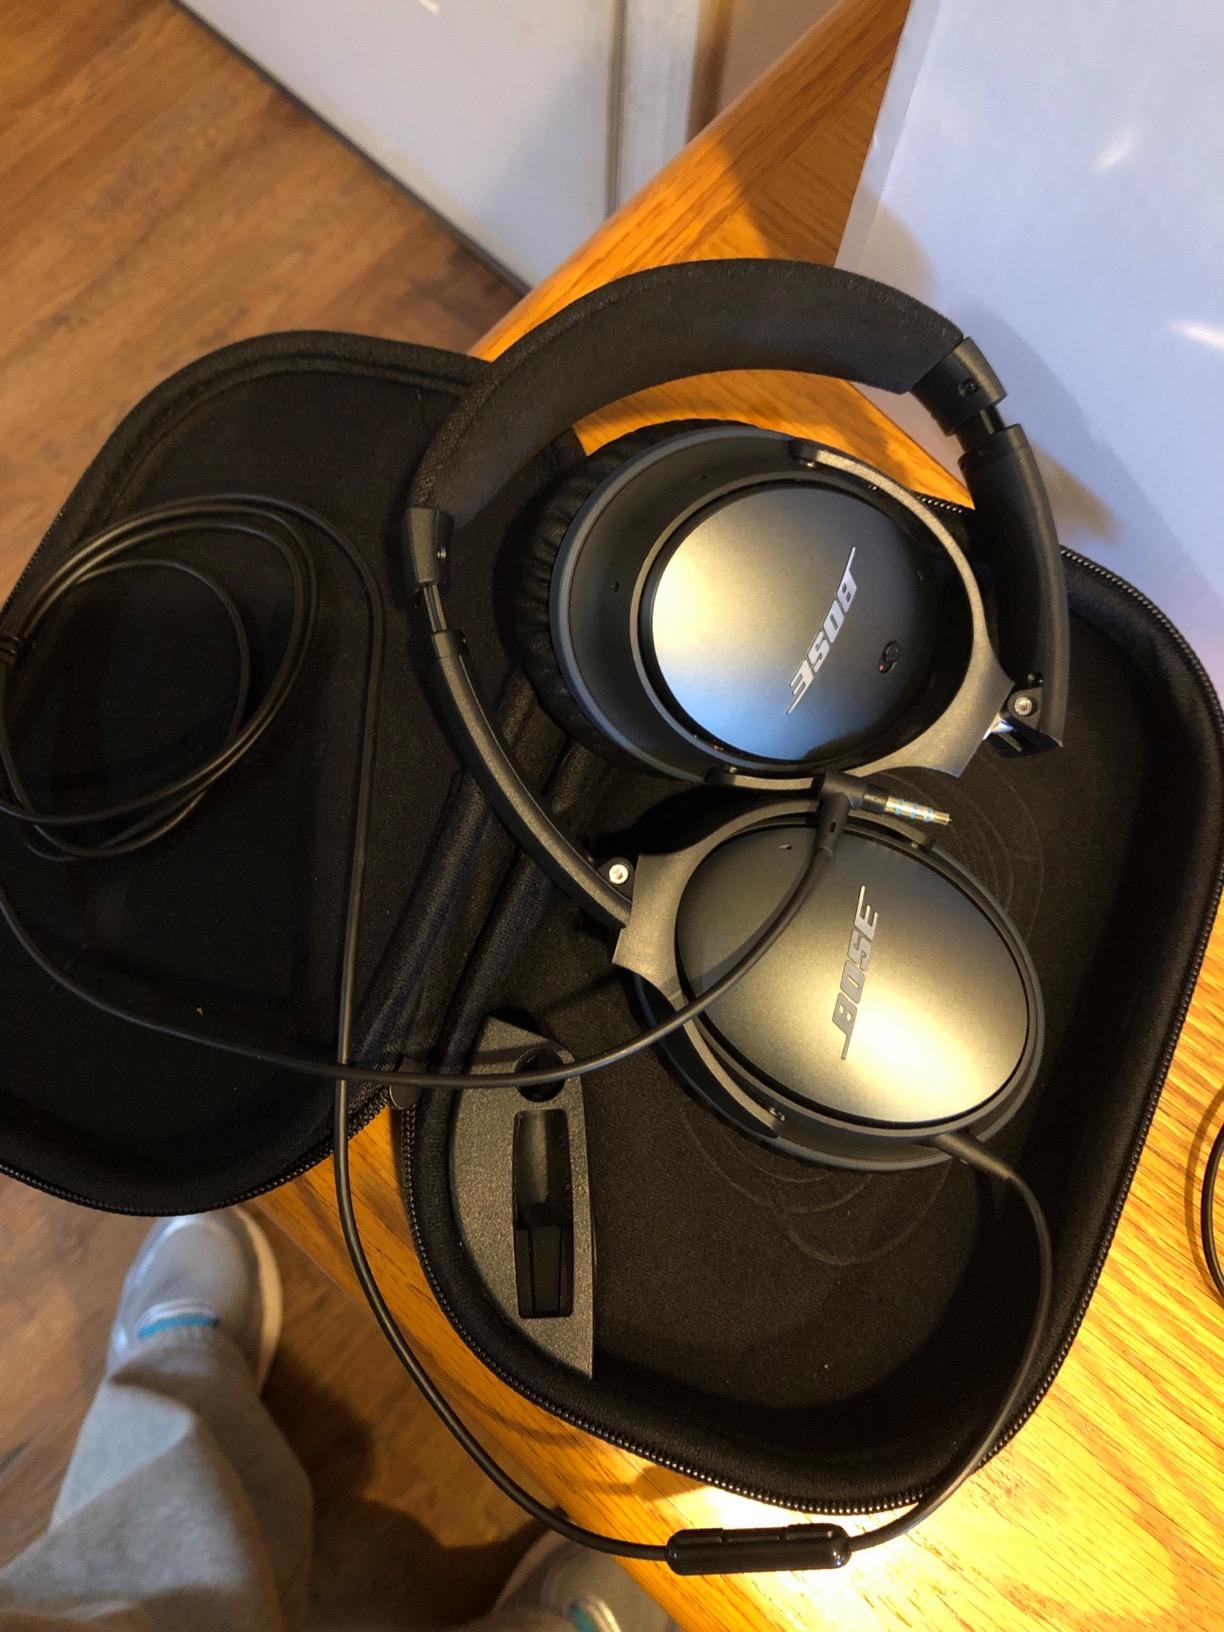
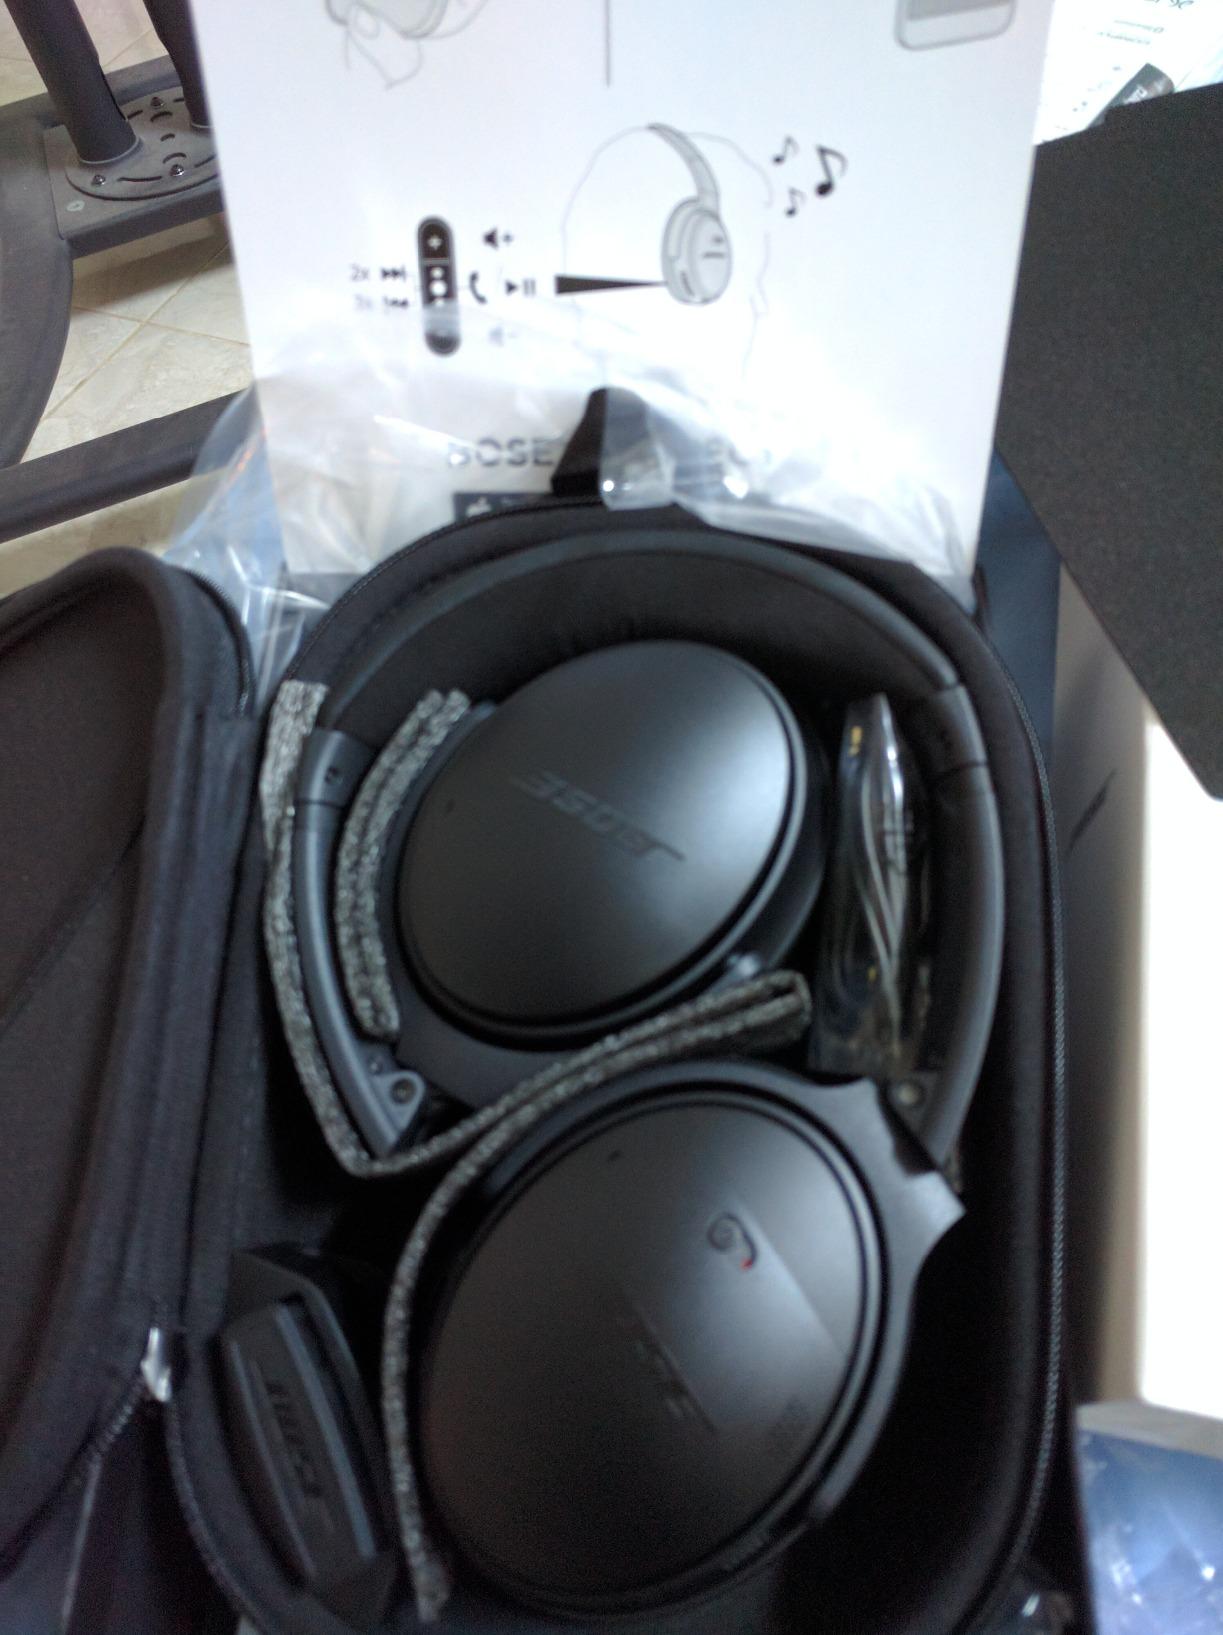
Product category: headphones
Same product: no